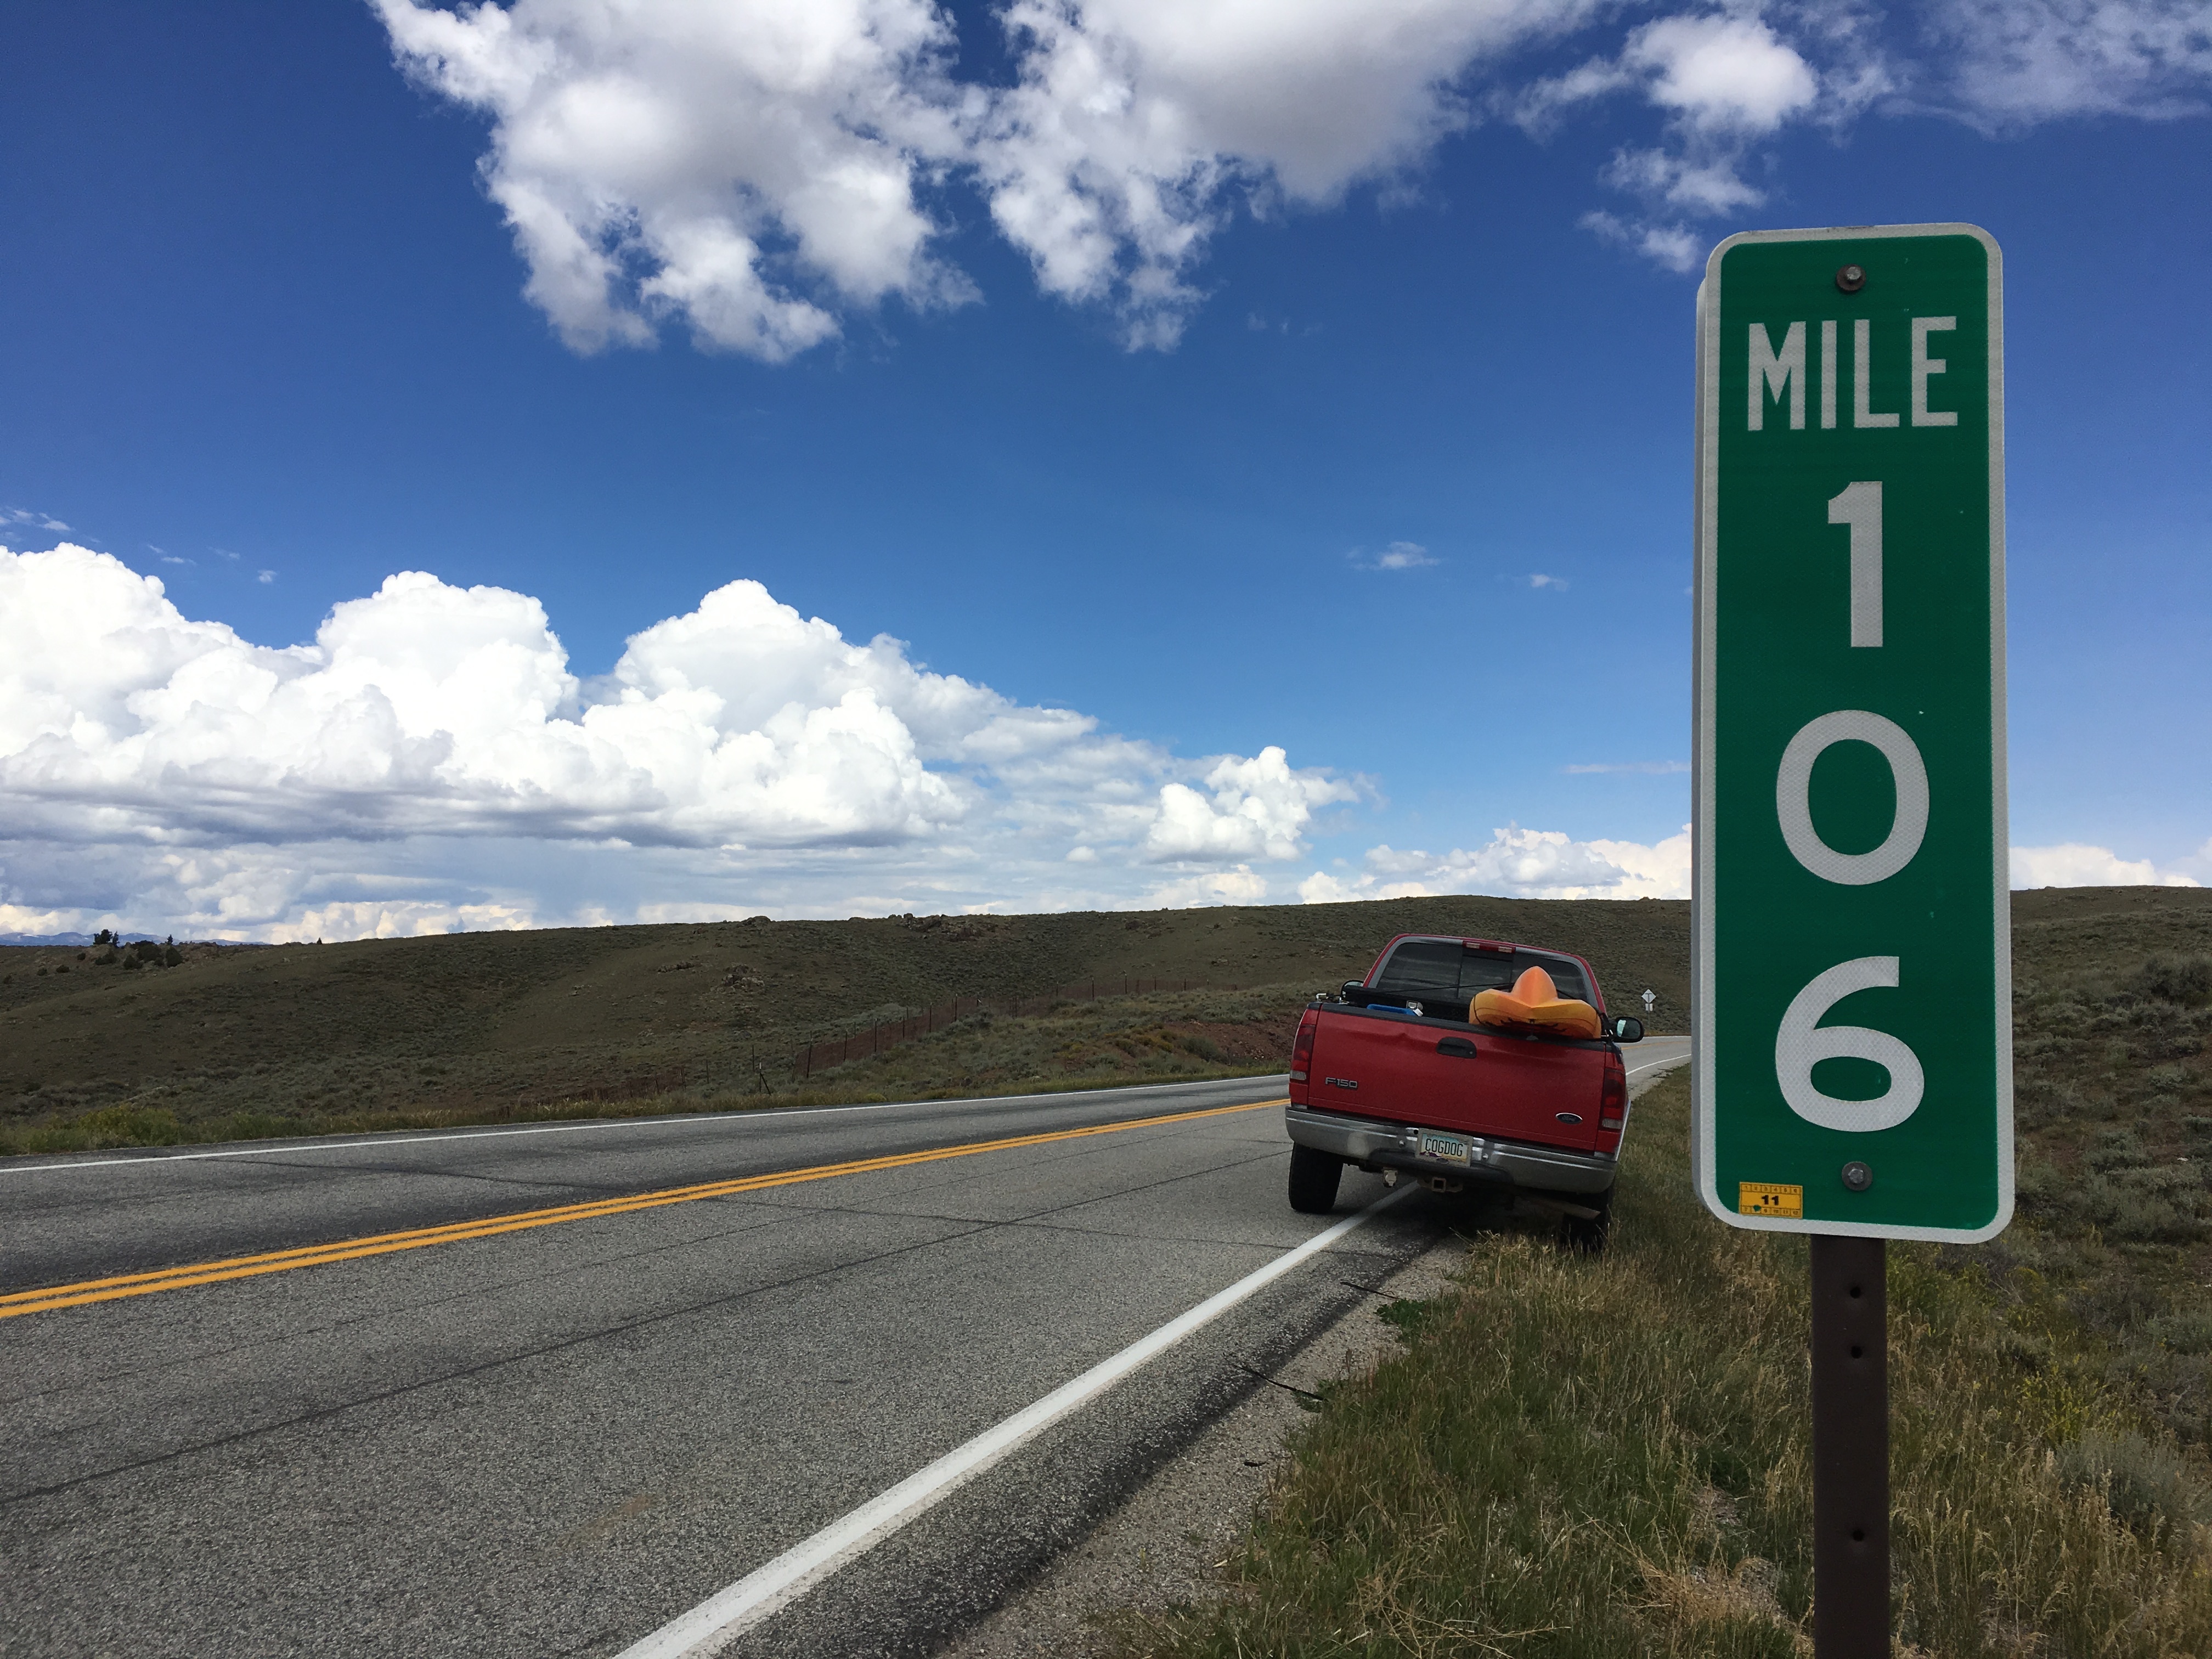
mountain, road, highway, driving, sign, signage, lane, road trip, infrastructure, traffic sign, mountain pass, controlled access highway